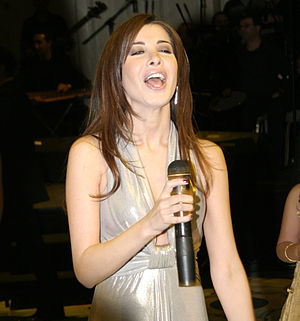
Nancy Ajram
Nancy Ajram optræder ved et bryllup i Cairo
Nancy Ajram er en sangerinde, der synger på arabisk. Hun er dommer i arab idol.